Gordon Todd Skinner

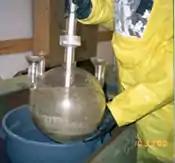
Glassware being seized from the Wamego silo

On November 6, the DEA seized 215 pounds of lysergic acid, 52 pounds of iso-LSD, and 42 pounds of ergocristine, and potentially 91 pounds of a substance containing some amount of LSD. They also had possibly produced LSZ. Later testimony suggested the amount of LSD at the site was seven ounces; if there was a larger stockpile of LSD elsewhere, the DEA never found it. On November 6 or 7, Apperson pulled out of the Wamego silo property in his truck, which contained LSD lab equipment from the Salina silo, along with precursor. Pickard trailed Apperson. Kansas Highway Patrol eventually pulled both of them over, and Pickard took off running into a field. He was then found by a farmer and arrested the next day.